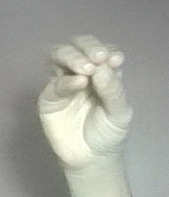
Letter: ha